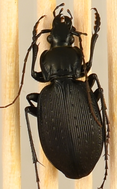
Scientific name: Carabus goryi
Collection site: Great Smoky Mountains National Park NEON (GRSM), plot GRSM_022